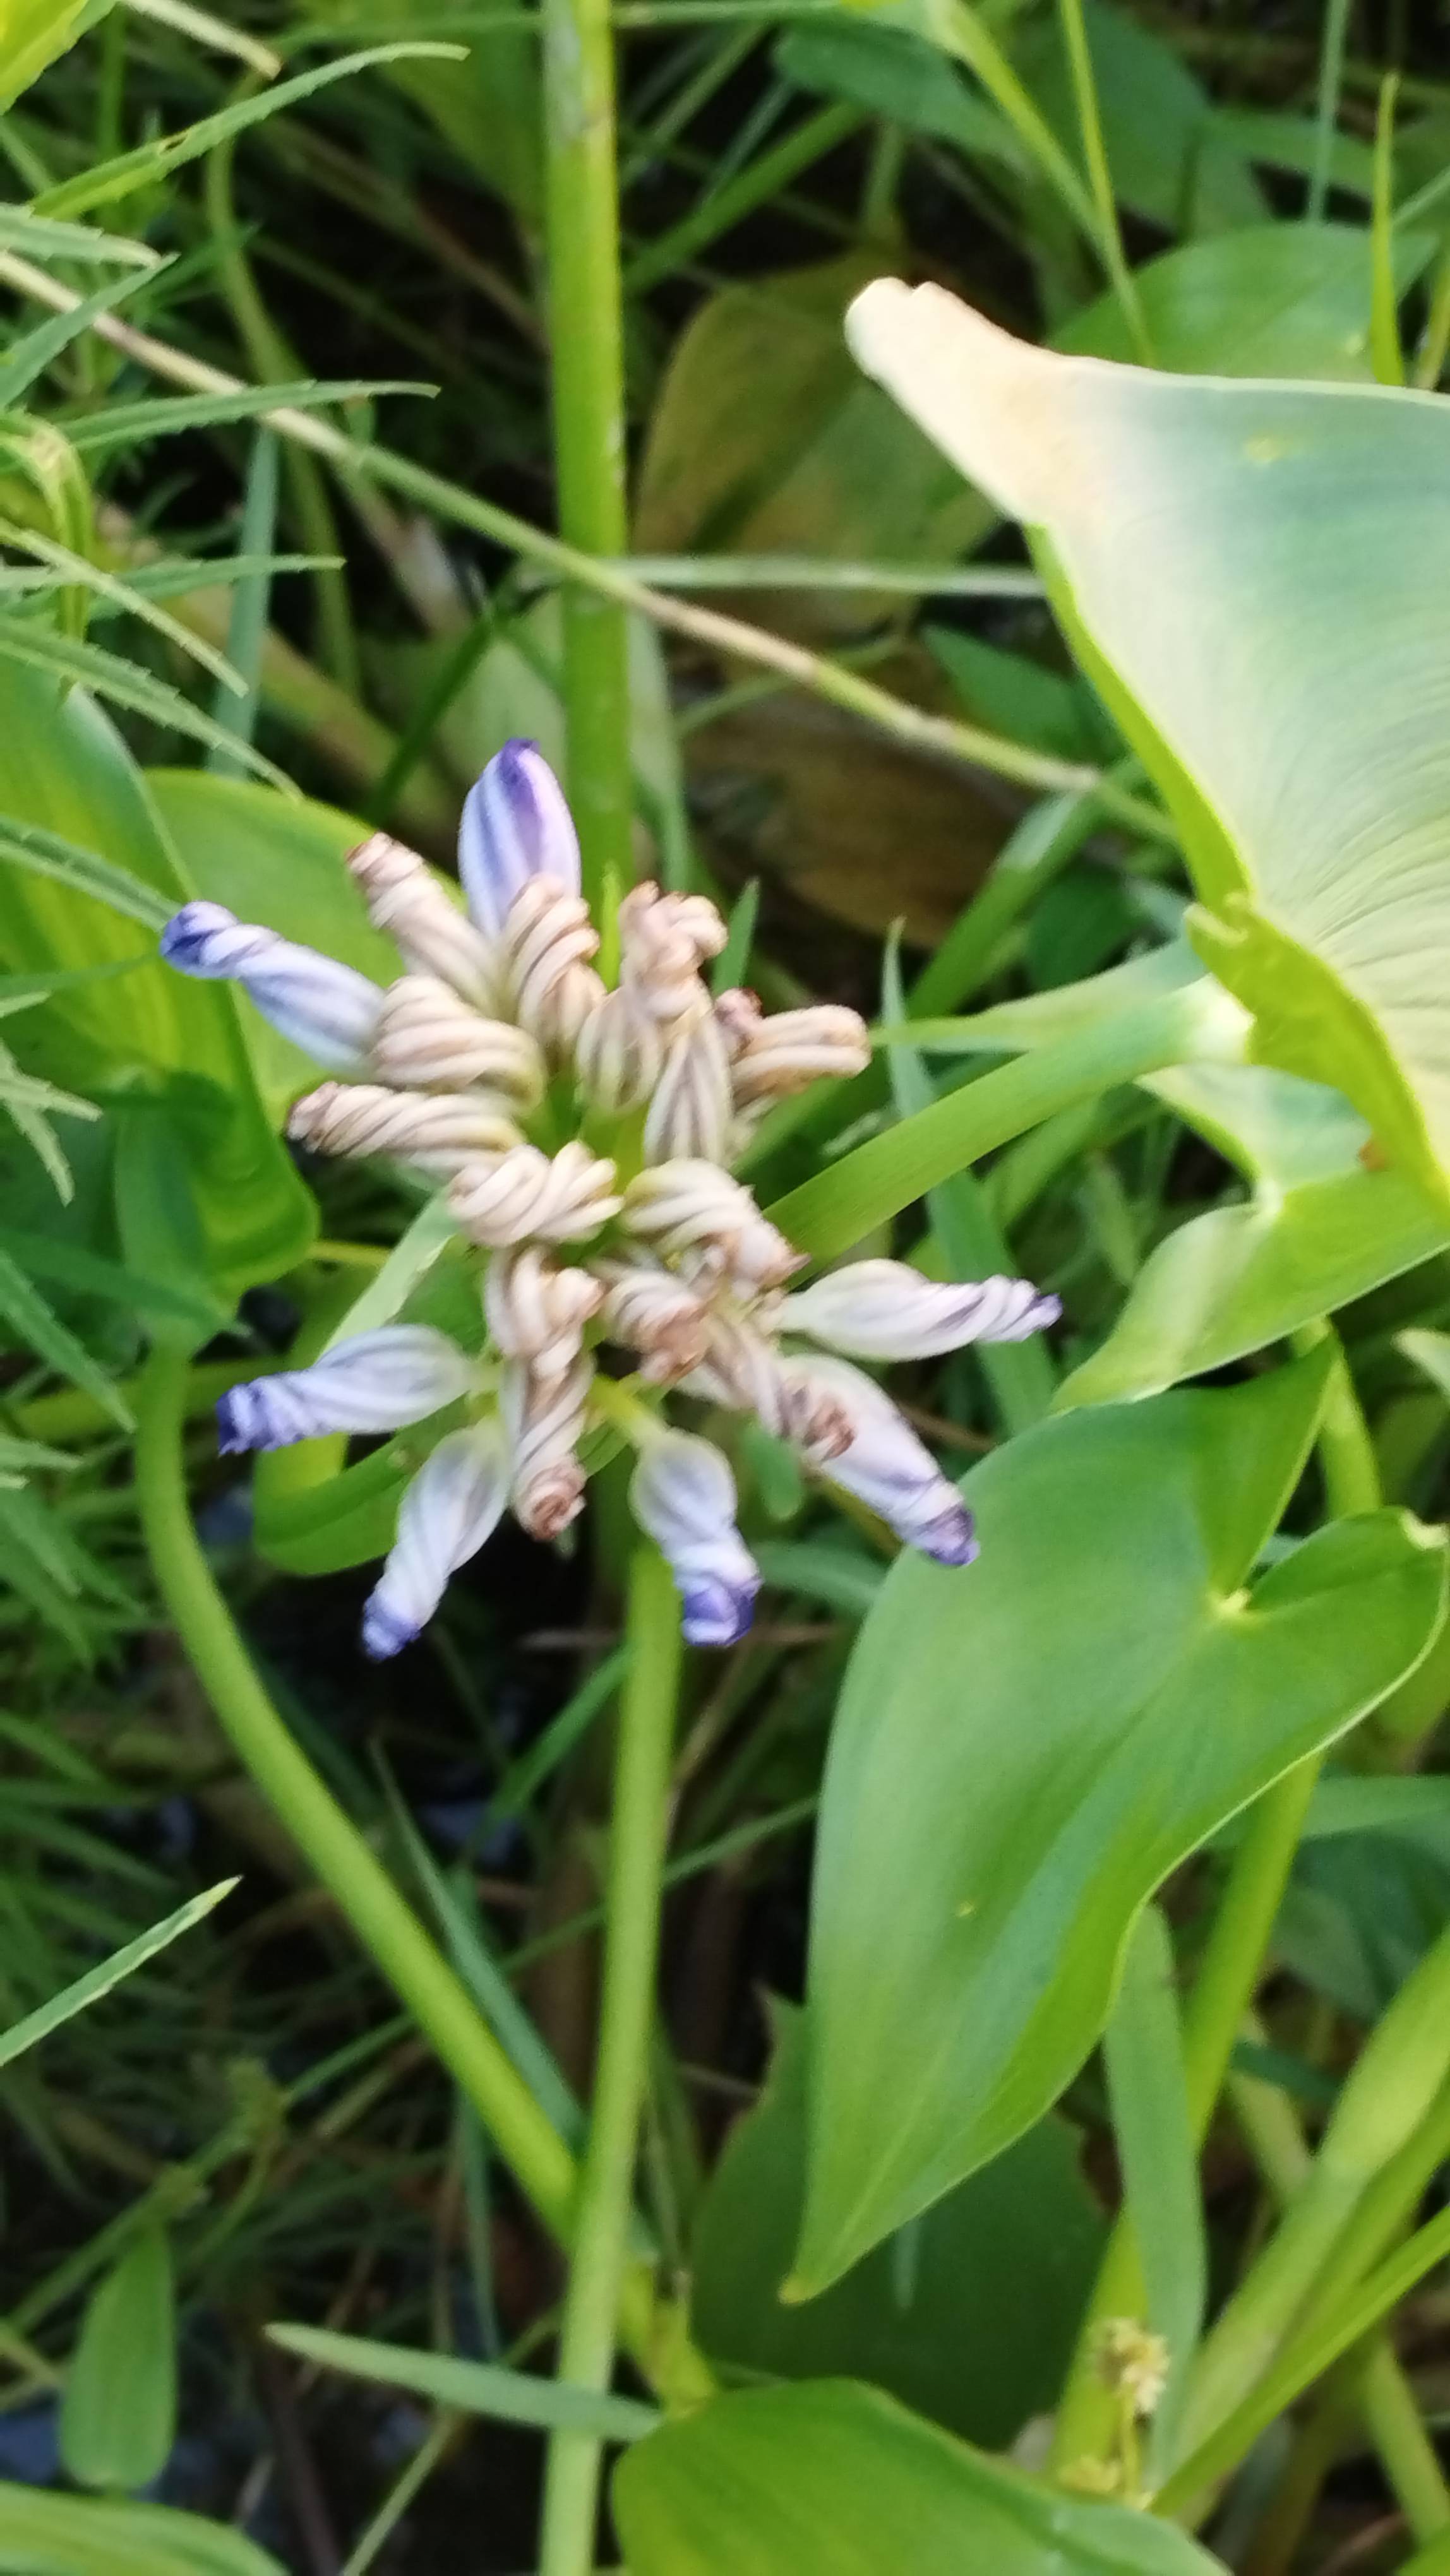
Species: Heartleaf False Pickerelweed (Monochoria korsakowii)